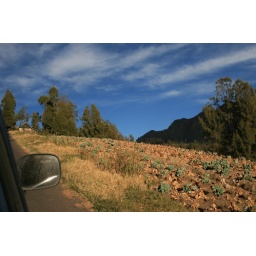
Cabbage plot by the road side. I love the blue sky.